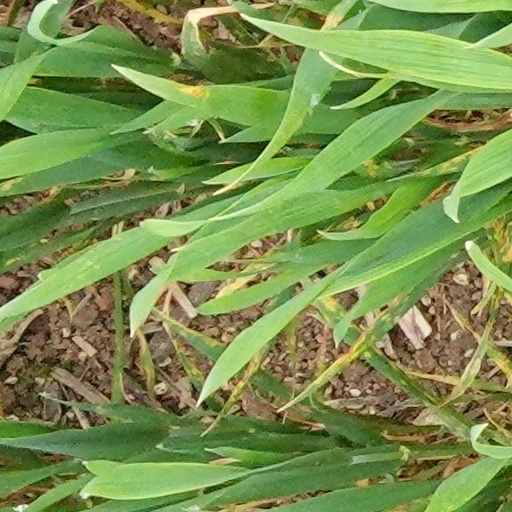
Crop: wheat